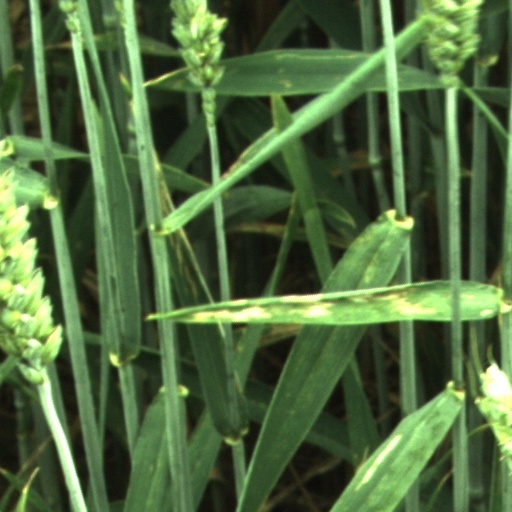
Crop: wheat